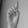
ASL letter: D